George Alexander Koppen

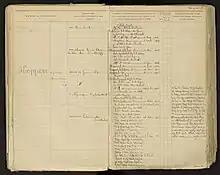
Royal Netherlands East Indies Army record of Koppen

Koppen was born on 21 June 1890 in Nijmegen. After studying at the HBS in Breda he went to the Koninklijke Militaire Academie. He became officer of the Royal Netherlands East Indies Army.